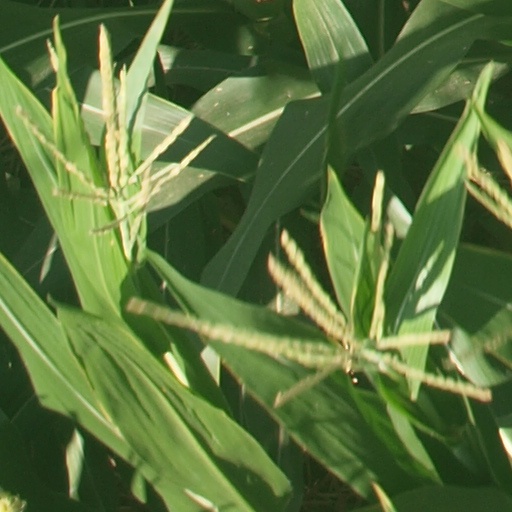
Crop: maize; corn